Tom Clancy's Ghost Recon Breakpoint

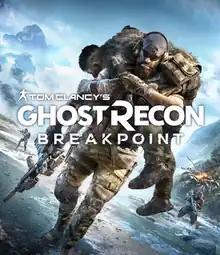
Cover art featuring Nomad, the playable protagonist, carrying wounded squadmate Vasily

Tom Clancy's Ghost Recon Breakpoint is an online tactical shooter video game developed by Ubisoft Paris and published by Ubisoft. The game was released worldwide on 4 October 2019 for PlayStation 4, Windows, and Xbox One, and on 18 December 2019 for Stadia. The game is the eleventh installment in the "Tom Clancy's Ghost Recon" franchise and is a narrative sequel to the 2017 video game "Tom Clancy's Ghost Recon Wildlands".